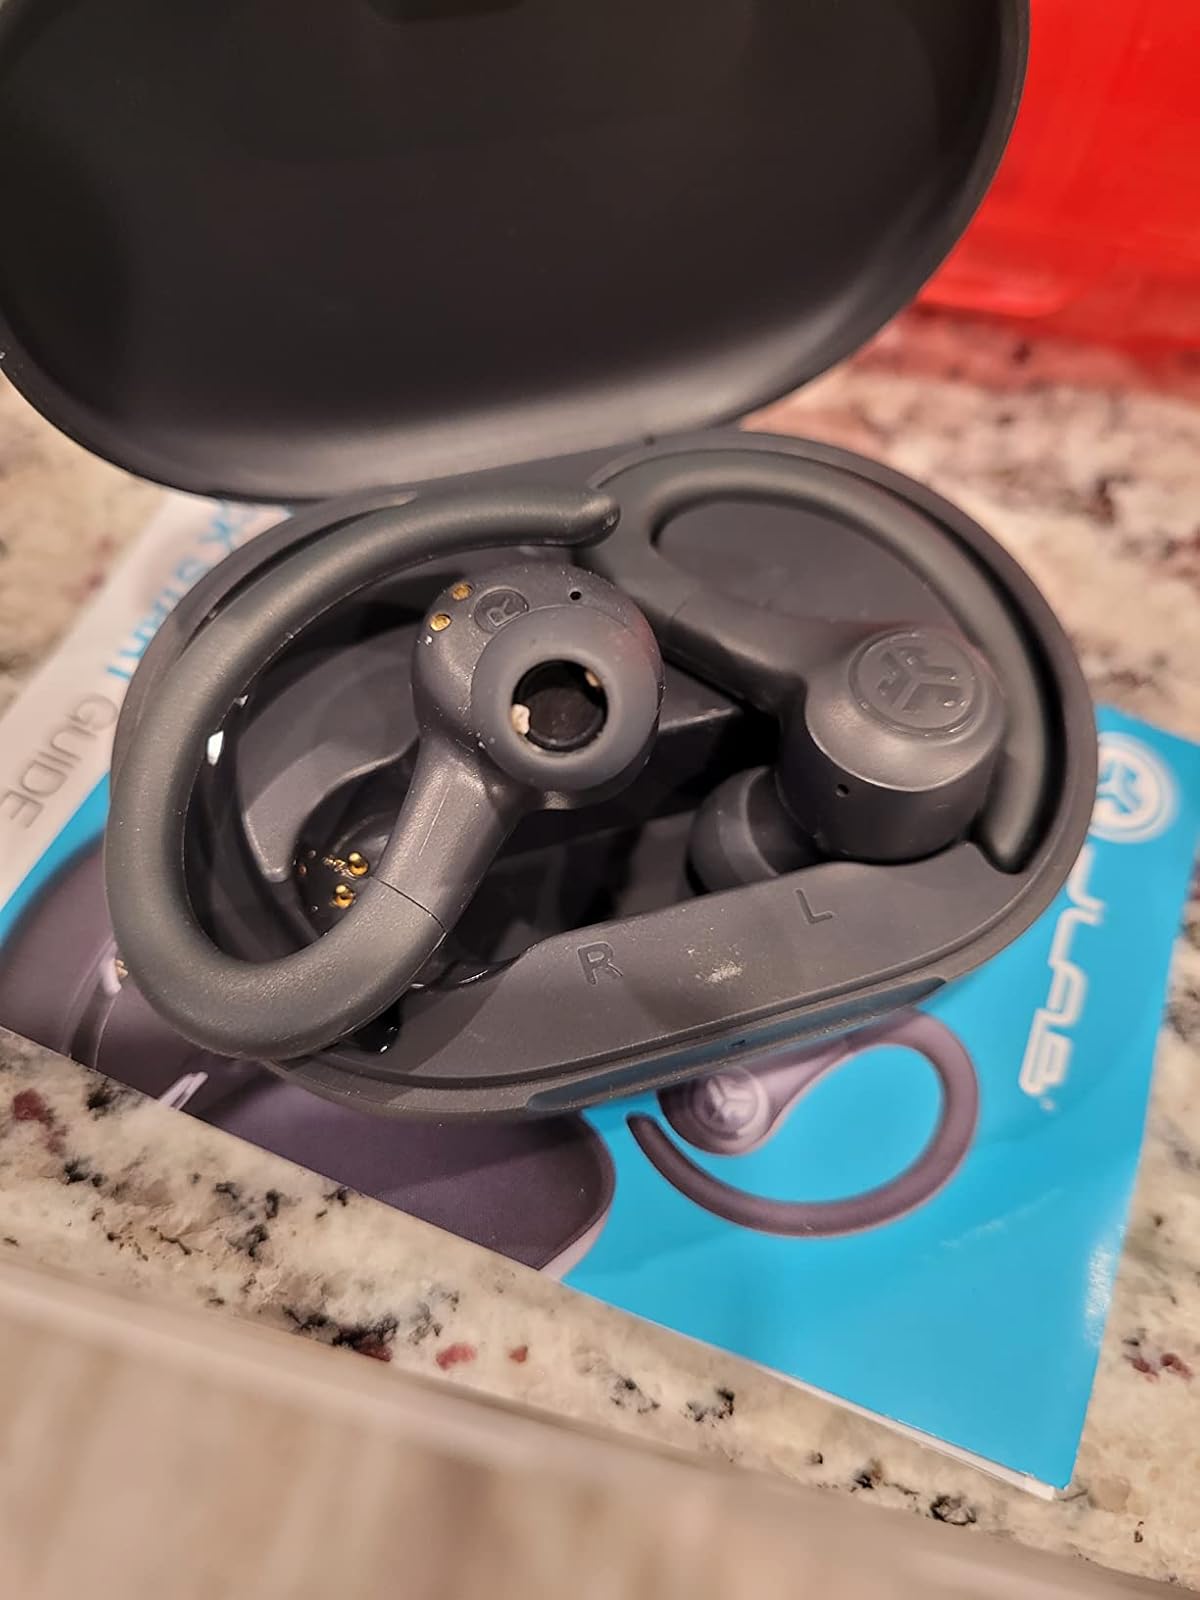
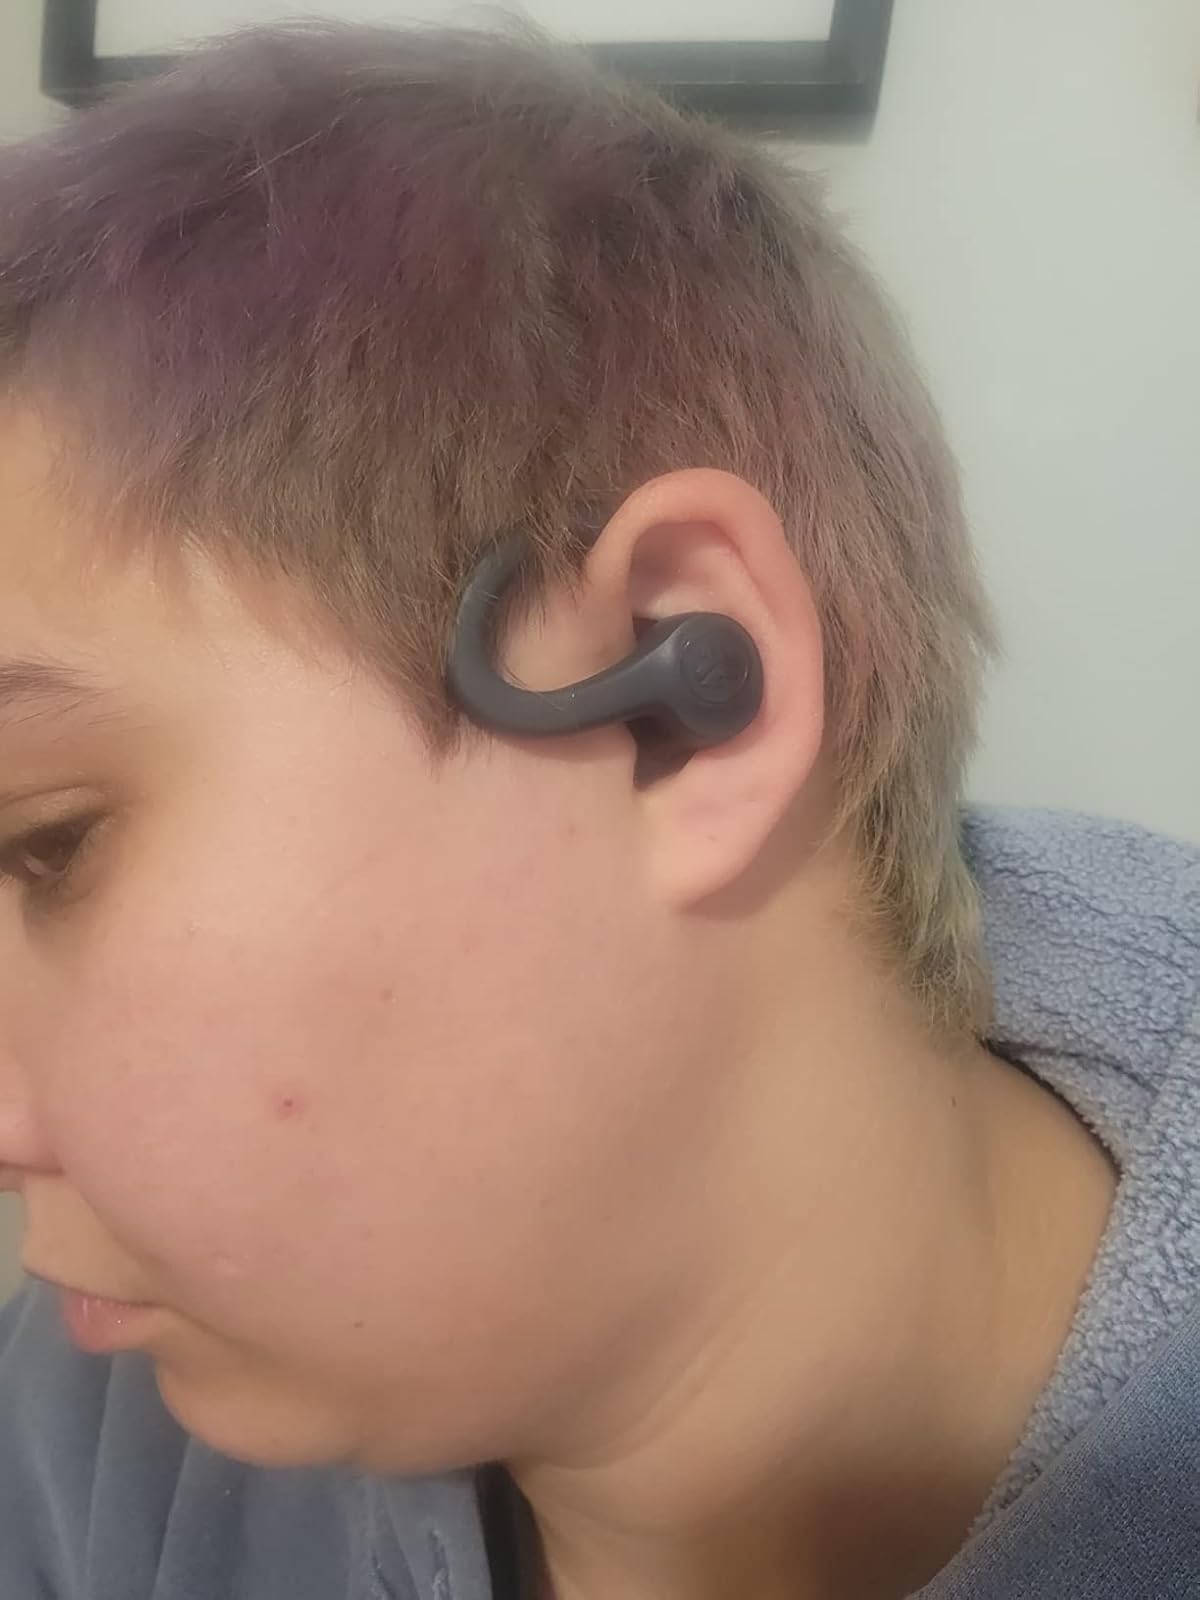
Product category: earbuds
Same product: yes